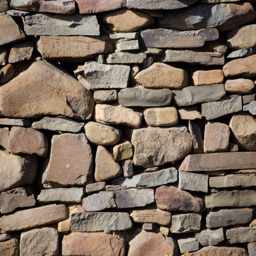
textures of a very old rock wall